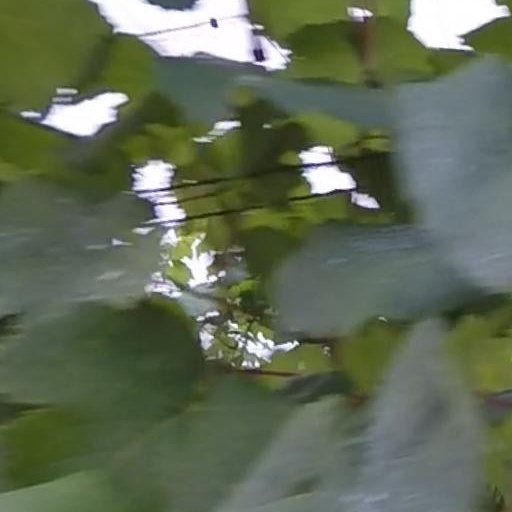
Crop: grape